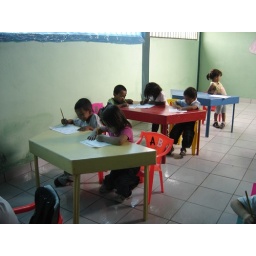
The younger kids are in a small classroom with desks. The chairs were bought by funds donated by my friends.